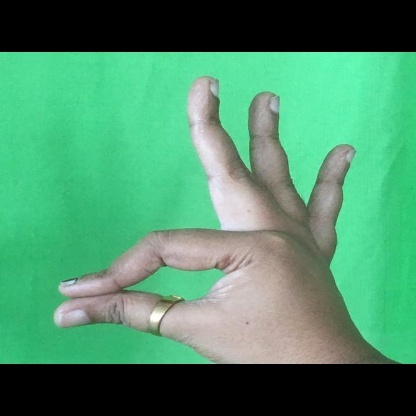
Mudra: Hamsasyam